Cabinet of Barack Obama

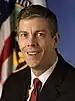
Arne Duncan

After President Obama decided to nominate Secretary Donovan as the new Director of the OMB, on May 23, 2014, Obama nominated the mayor of San Antonio, Julian Castro, to become the new Secretary of Housing and Urban Development. On July 9, 2014, the Senate voted to confirm Castro by a 71–26 vote, with 18 Republicans voting in favor of the nomination.